Everyman's Rules for Scientific Living

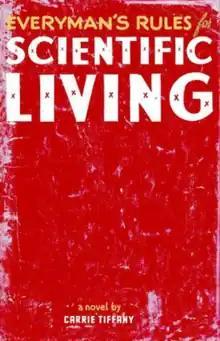
First edition

Everyman's Rules for Scientific Living is a 2005 novel by Australian author Carrie Tiffany. It won the 2005 Western Australian Premier's Book Award for Fiction, and was shortlisted for the 2006 Miles Franklin Award and the 2007 Orange Prize for Fiction.